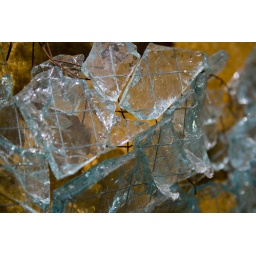
A boarded up building with every window smashed. The wires hold the shattered glass in place.